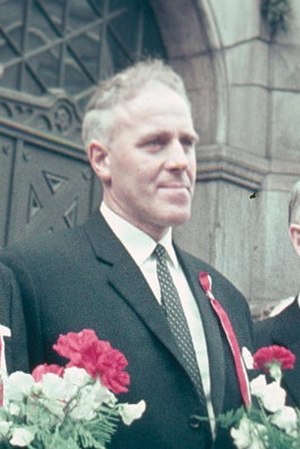
Døde i 2005 / Januar
Døde i 2005 er en liste over notable personer, der er afgået ved døden i 2005.